Megatsunami

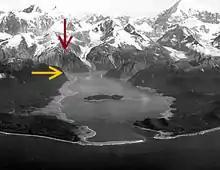
Damage from the 1958 Lituya Bay, Alaska earthquake and megatsunami can be seen in this oblique aerial photograph of Lituya Bay, Alaska as the lighter areas at the shore where trees have been stripped away. The red arrow shows the location of the landslide, and the yellow arrow shows the location of the high point of the wave sweeping over the headland.

On 9 July 1958, a giant landslide at the head of Lituya Bay in Alaska, caused by an earthquake, generated a wave that washed out trees to a maximum elevation of at the entrance of Gilbert Inlet. The wave surged over the headland, stripping trees and soil down to bedrock, and surged along the fjord which forms Lituya Bay, destroying two fishing boats anchored there and killing two people. This was the highest wave of any kind ever recorded. The subsequent study of this event led to the establishment of the term "megatsunami," to distinguish it from ordinary tsunamis.